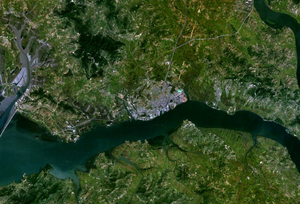
Nampo est une ville portuaire nord-coréenne, située sur la mer Jaune, à 55 km à l'ouest de Pyongyang.